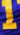
Number: 1